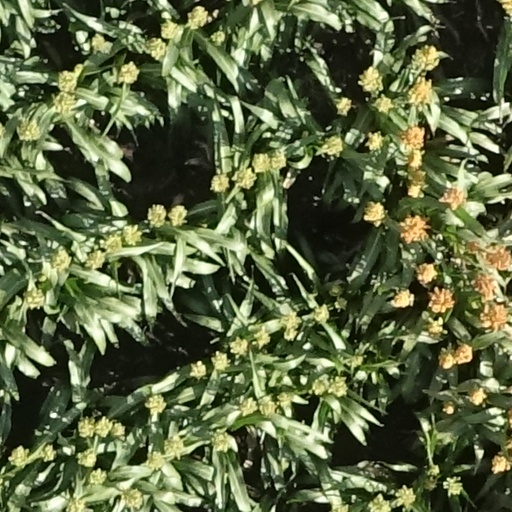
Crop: sorghum